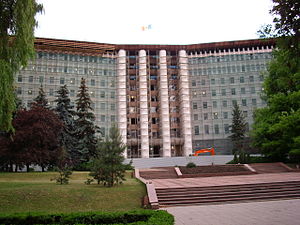
Moldovas parlament / Parlaments bygningen
Moldovas parlament er Moldovas etkammersystems nationale parlament med 101 medlemmer. Medlemmerne vælges for en fireårig periode ad gangen. Efter sammensætningen af et nyt parlament stemmer dette om, hvem der skal være landets præsident og derved øverste statshoved imellem valgene. Det er landets præsident, som danner regering. Denne skal dog godkendes af parlamentet.